Newbury Park, California

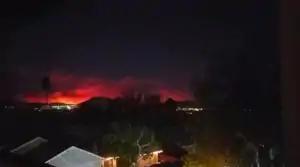
Thomas Fire behind Conejo Mountain, seen from Newbury Park on Dec. 6, 2017

Some of the natural hazards include wildfires, earthquakes, heat waves, droughts, landslides and erosion. The Conejo Valley is relatively often the victim of earthquakes, including the major 1994 Northridge earthquake. Along with most of Southern California, droughts are prevalent. The major drought of 1876–1878, with only six inches of rain in thirty months, devastated Newbury Park and forced its founder, Egbert Starr Newbury, to leave the area.